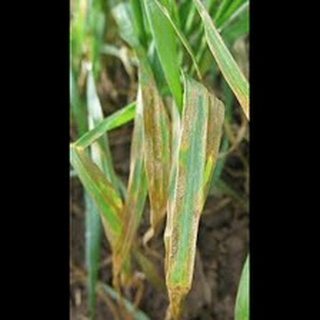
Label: wheat_leaf_blight